Shibatora

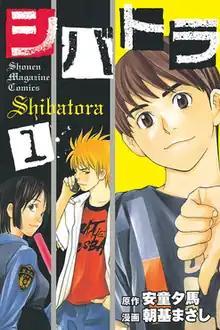
First "tankōbon" volume cover

is a Japanese manga series written by Yuma Ando and illustrated by Masashi Asaki. It was serialized in Kodansha's "Weekly Shōnen Magazine" from December 2006 to October 2009 and compiled into 15 "tankōbon" volumes.